W. B. Yeats

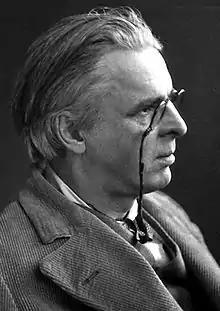
Yeats photographed in 1923

Yeats was an Irish nationalist, who sought a kind of traditional lifestyle articulated through poems such as "The Fisherman"; but as his life progressed, he sheltered much of his revolutionary spirit and distanced himself from the intense political landscape until 1922, when he was appointed Senator for the Irish Free State.